Phragmoplastophyta

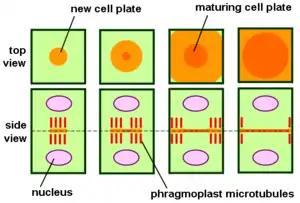
Phragmoplast and cell plate formation in a plant cell during cytokinesis. Left side: Phragmoplast forms and cell plate starts to assemble in the center of the cell. Towards the right: Phragmoplast enlarges in a donut-shape towards the outside of the cell, leaving behind mature cell plate in the center. The cell plate will transform into the new cell wall once cytokinesis is complete.

Another synapomorphy of this clade is the synthesis of cellulose microfibrils by a complex of octameric cellulose synthetases. This complex crosses the plasma membrane and polymerizes molecules from the cytoplasm into cellulose microfibrils, which, together with each other, form fibrils, necessary in the formation of the wall. The Phragmoplastophyte wall is also formed of phenolic compounds.